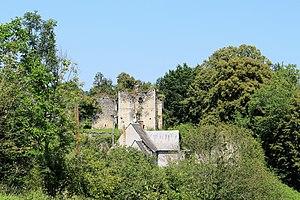
Château de Lomné (Hautes-Pyrénées)
Cet article présente les châteaux, maisons fortes, mottes castrales, situés dans le département français des Hautes-Pyrénées..
Lomné est une commune française située dans le département des Hautes-Pyrénées, en région Occitanie.